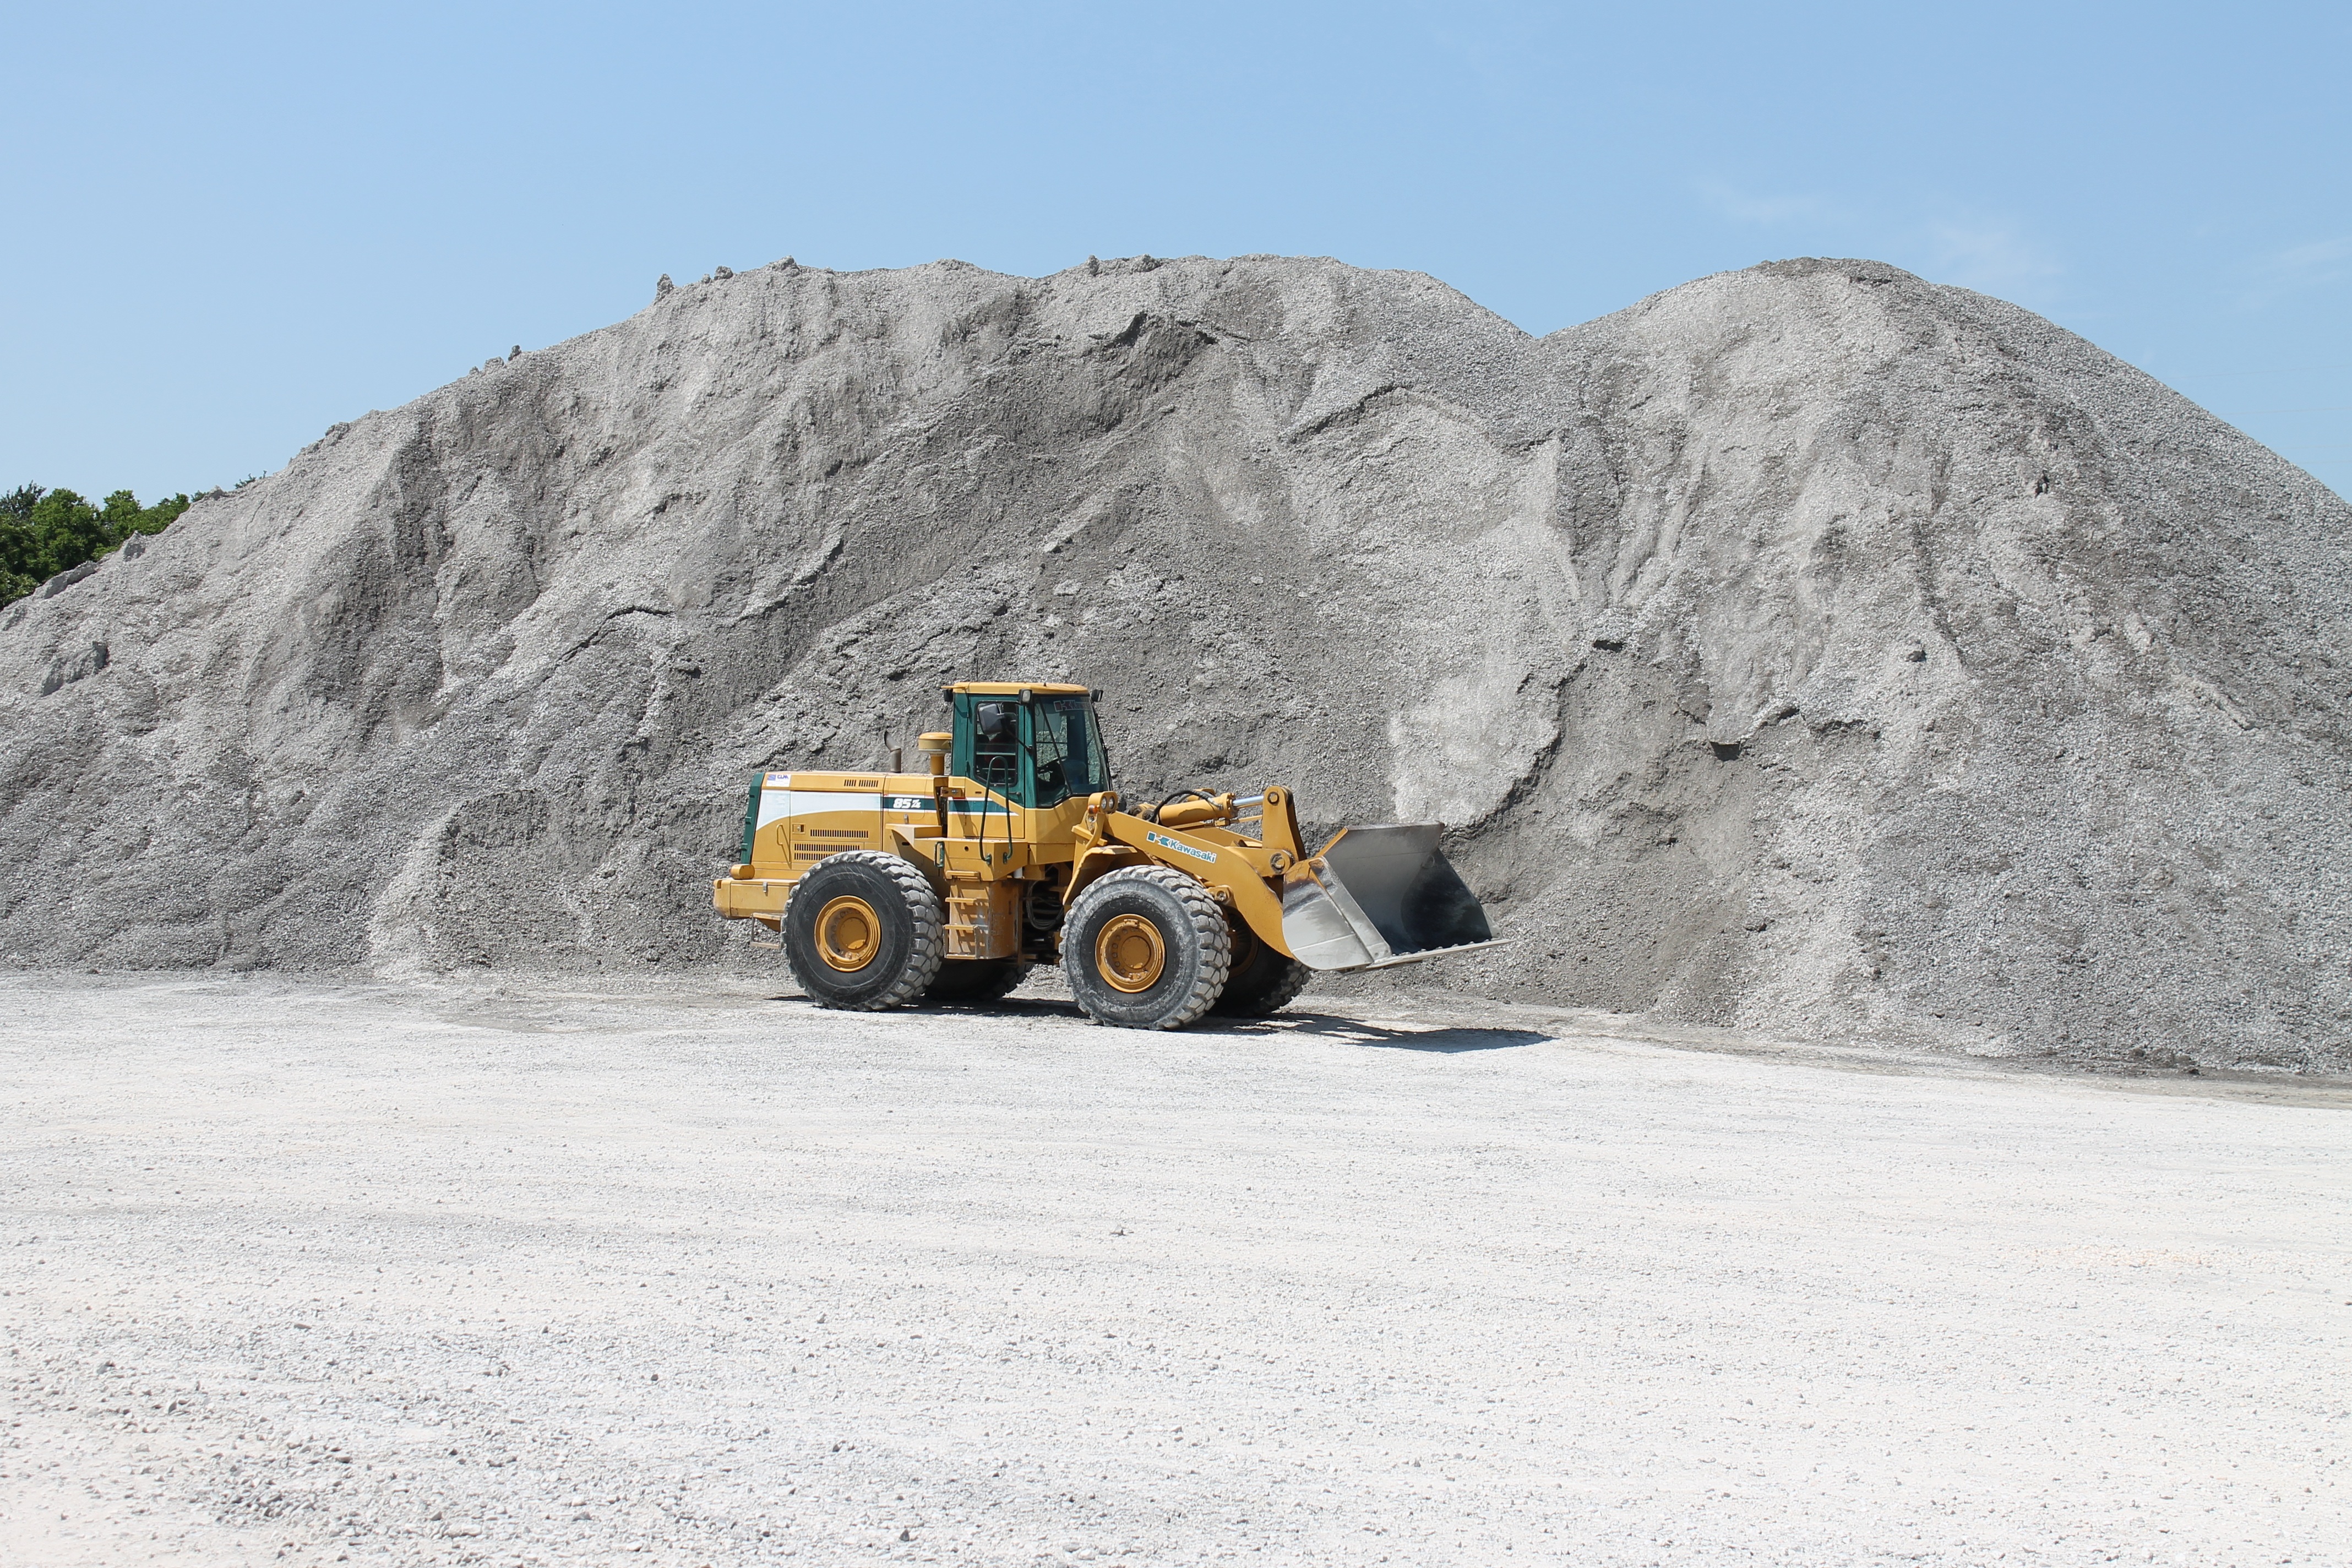
sand, mountain, snow, asphalt, construction, vehicle, terrain, material, bulldozer, construction site, geology, excavator, quarry, heavy equipment, construction equipment, earthmover, geological phenomenon, off roading